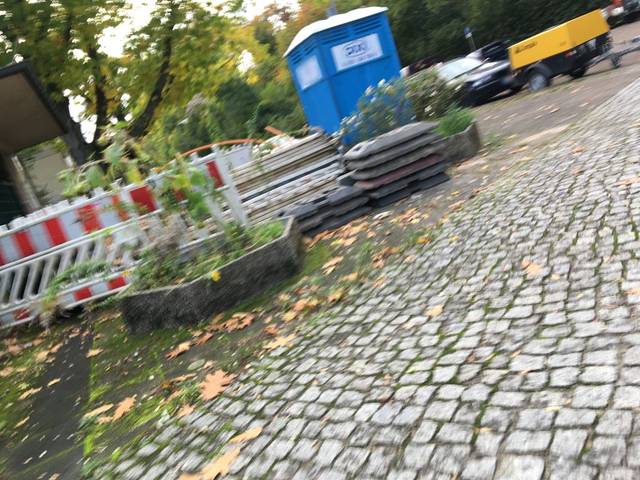
Region: Germany
Coordinates: 52.577, 13.412